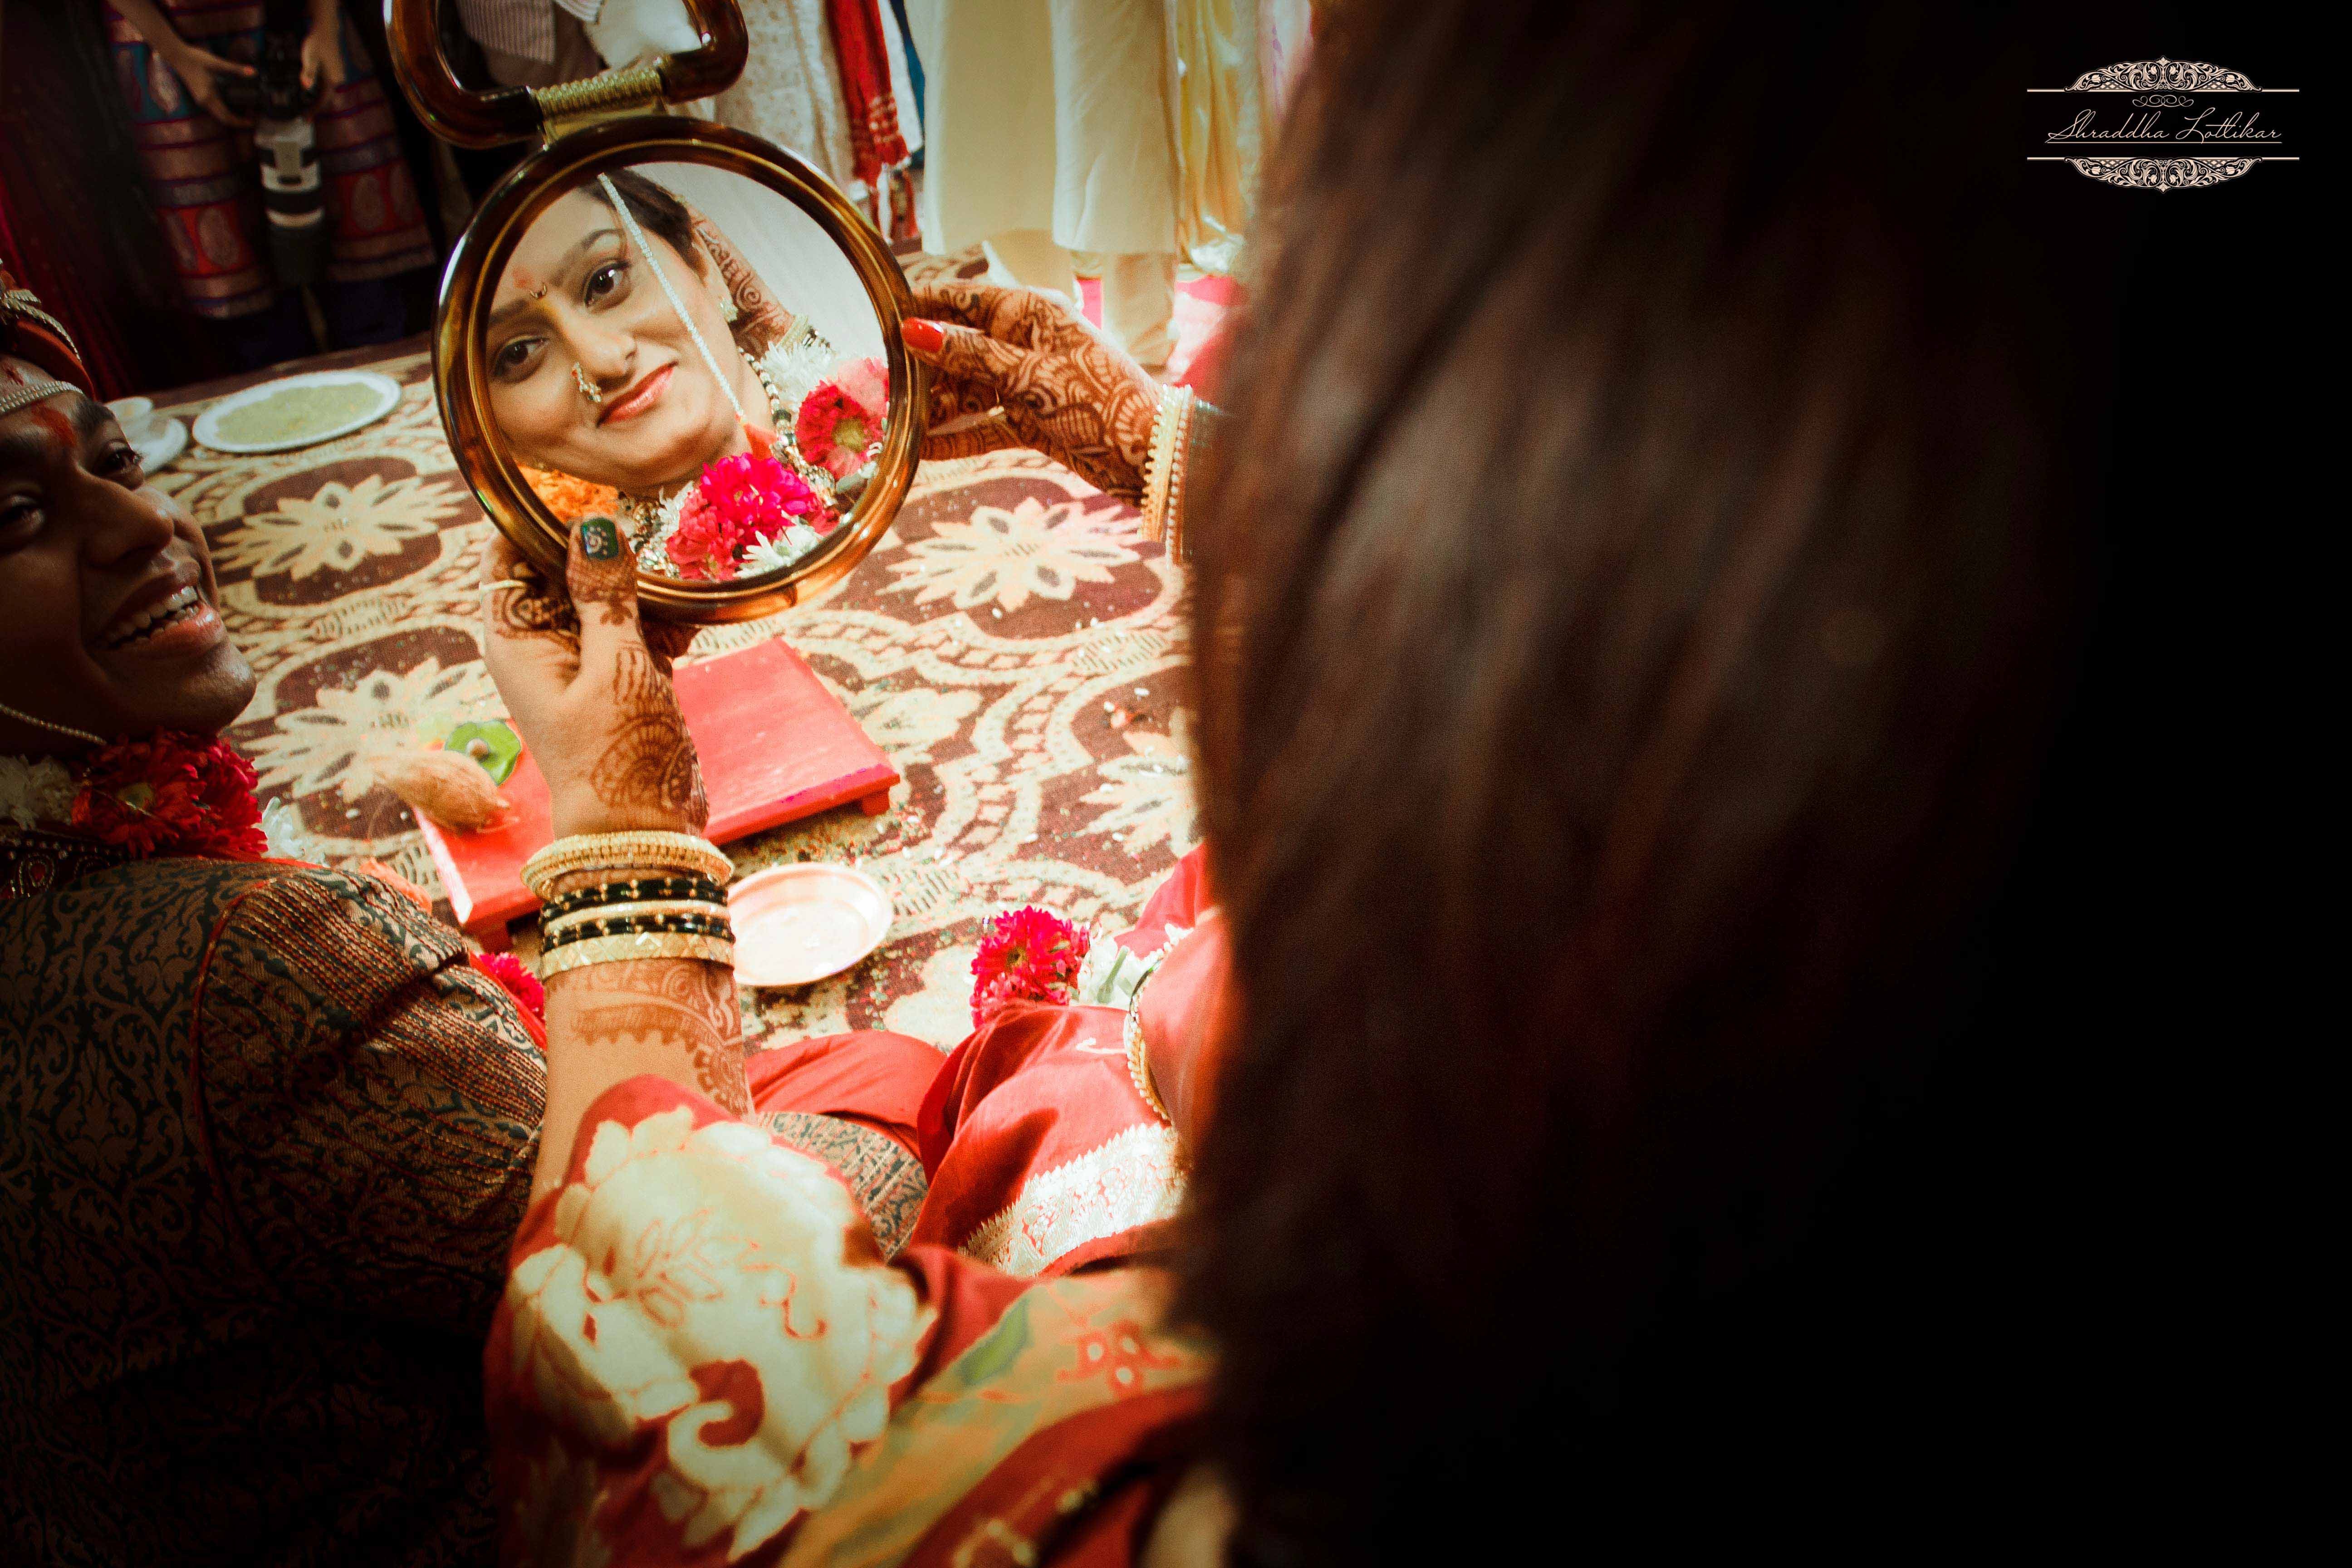
person, girl, woman, child, christmas, wedding, bride, marriage, jewelry, mirror, beauty, beautiful, hindu, tradition, indian, rituals, marathi, maharashtrian